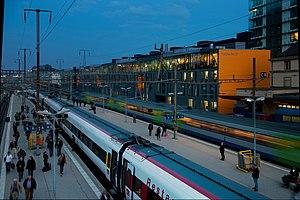
Haute Ecole Arc, Campus de Neuchâtel
La Haute École Arc, est un établissement d'enseignement supérieur suisse et appartient au réseau des hautes écoles spécialisées.